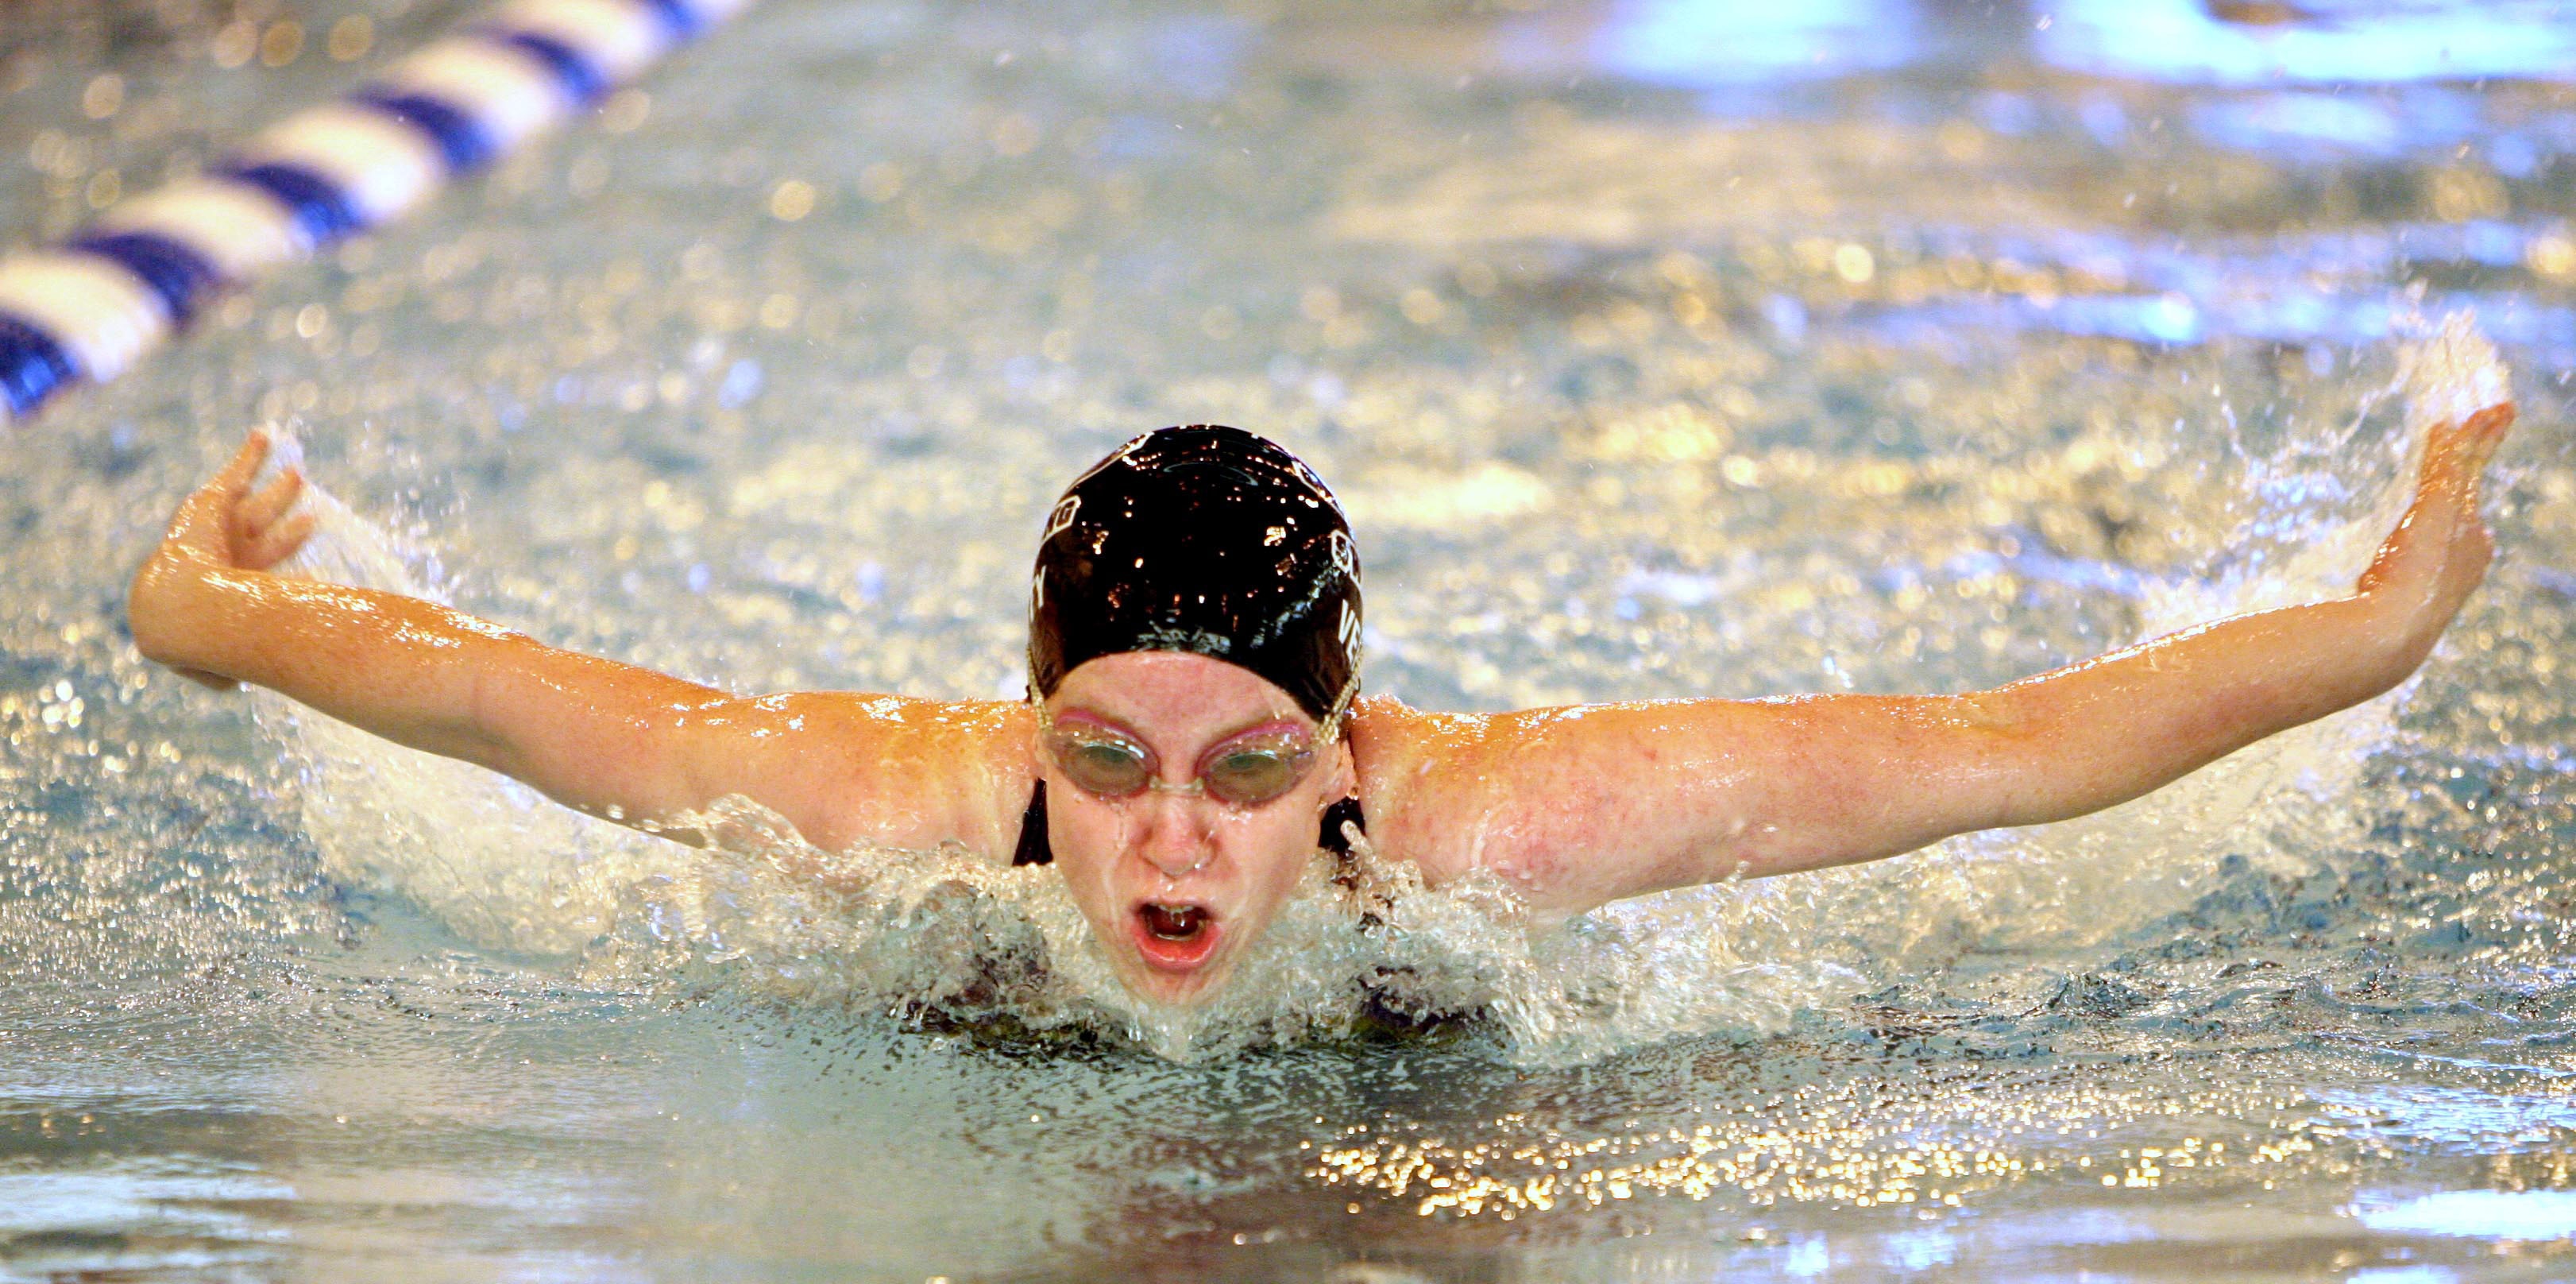
water, girl, sport, recreation, pool, female, swim, young, splash, action, leisure, swimming, swimwear, swimmer, energy, race, competition, sports, cap, goggles, effort, competitive, athlete, water sport, stroke, outdoor recreation, individual sports, freestyle swimming